Paschal Donohoe

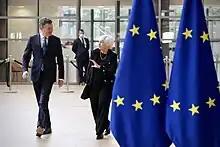
Donohoe meets with US Treasury Secretary Janet Yellen at the EU headquarters in 2021.

Donohoe is an opponent of the European Commission's Digital Services Tax, favouring a more globalised approach to the matter through the work of the OECD. He is a staunch defender of Ireland 12.5% corporation tax, which he reiterates will neither go up nor down under his Government's tenure, offering security to businesses in that regard. Donohoe attended the Davos World Economic Forum in 2018 and 2019.